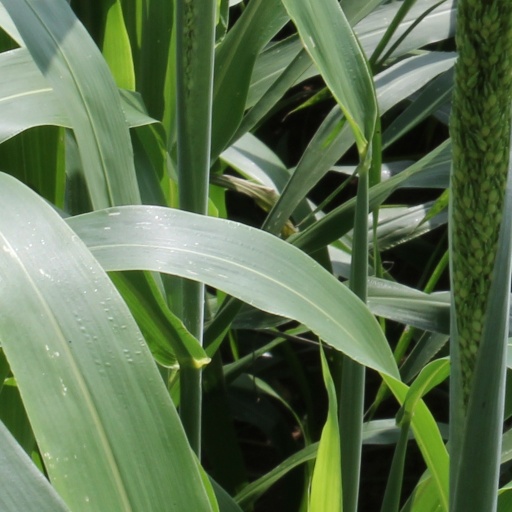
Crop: sorghum